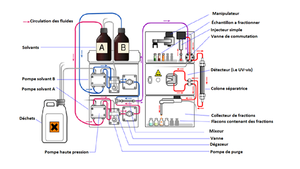
Exemple d'un montage de prep-HPLC
La chromatographie préparative est une technique de chromatographie utilisée pour purifier et récupérer des échantillons, que ce soit après une synthèse organique ou une étape d’extraction. Les échantillons récupérés seront ensuite identifiés par des méthodes d'analyse telles que la RMN ou la spectrométrie de masse. Ils pourront aussi être utilisés pour des applications telles que des tests cliniques dans le cas de principes actifs de médicaments.